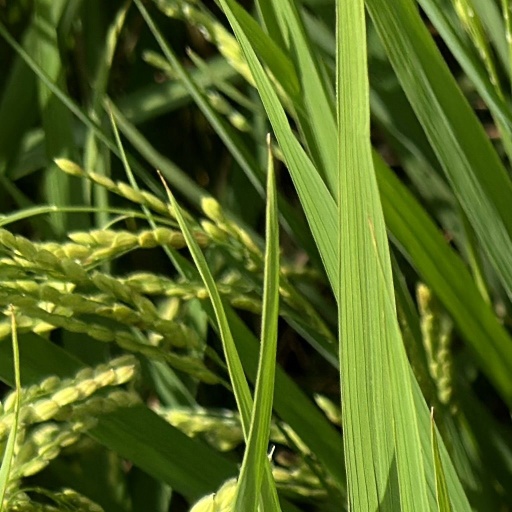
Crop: rice